Sexual harassment

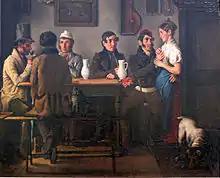
"At the Tavern", by Johann Michael Neder, 1833, Germanisches Nationalmuseum

Sexual harassment is a longstanding and ubiquitous social issue, but it is often normalized, left unacknowledged, and even trivialized. Certain settings make harassment more likely, making it an institutional and societal problem that can be solved by changes at the organizational and cultural level. However, many attempted institutional interventions are not motivated by an understanding of how harassment works, and are instead chosen because they are simple or they fit a legal minimum standard. This has resulted in a wide range of intervention styles and research on their effectiveness, with changing and sometimes conflicting conclusions.